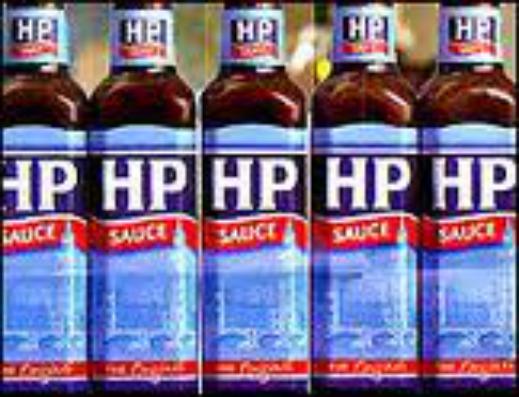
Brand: HP Sauce
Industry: Food